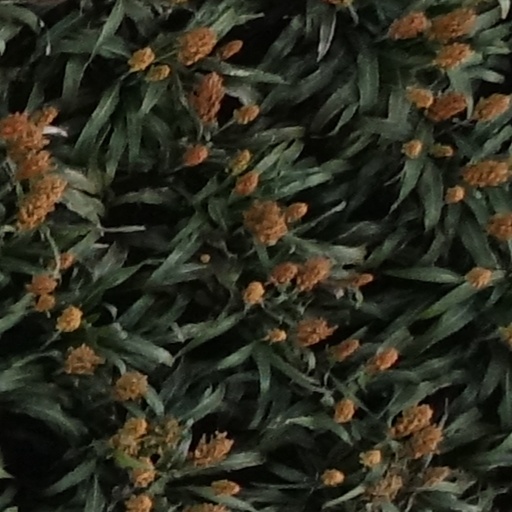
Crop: sorghum